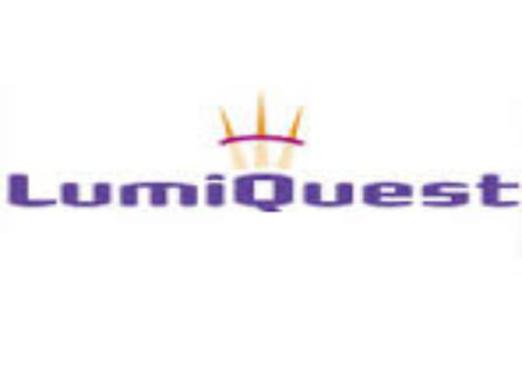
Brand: lumiquest
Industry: Necessities